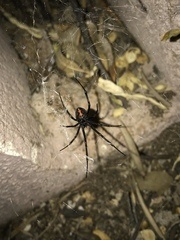
Species: Lactrodectus_hesperus